Leon Battista Alberti

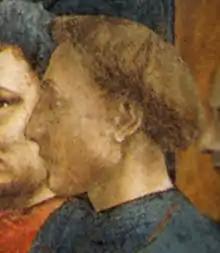
A portrait of Alberti by Filippino Lippi is thought to exist in the Brancacci Chapel, as part of Lippi's completion of the Masaccio painting, the "Raising of the Son of Theophilus and St. Peter Enthroned"

Leon Battista Alberti was born in 1404 in Genoa. His mother was Bianca Fieschi. His father, Lorenzo di Benedetto Alberti, was a wealthy Florentine who had been exiled from his own city, but allowed to return in 1428. Alberti was sent to boarding school in Padua, then studied law at Bologna. He lived for a time in Florence, then in 1431 travelled to Rome, where he took holy orders and entered the service of the papal court. During this time he studied the ancient ruins, which excited his interest in architecture and strongly influenced the form of the buildings that he designed.